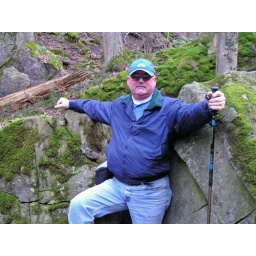
It's an arduous hike in the mucky forest ravine, so a rest against the rocks isn't half bad.